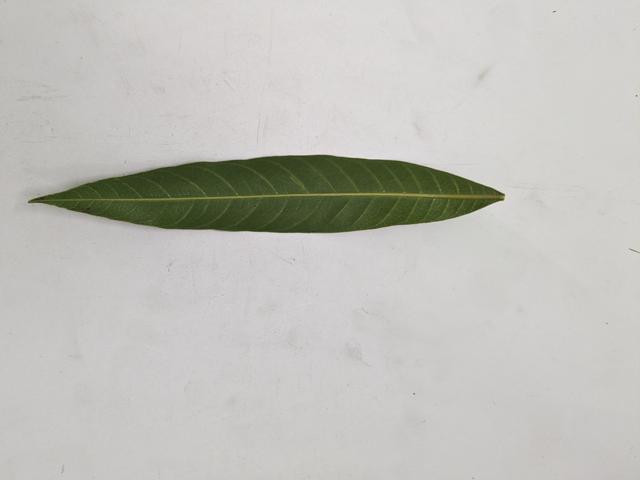
Mango leaf variety: Chaunsa